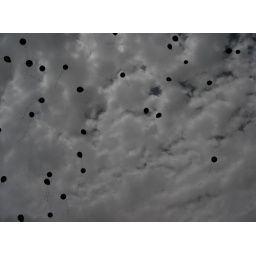
as the Turkish guy near us cried out when these black balloons were released into the sky